Justin Holiday

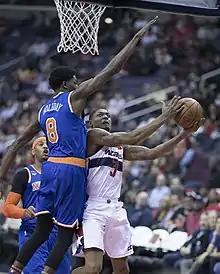
Holiday guards Bradley Beal of the Washington Wizards during a 2017 game

On June 22, 2016, Holiday was traded, along with Derrick Rose and a 2017 second-round draft pick, to the New York Knicks in exchange for José Calderón, Jerian Grant, and Robin Lopez. In the Knicks' season finale on April 12, 2017, Holiday scored a season-high 20 points against the Phoenix Suns. He appeared in all 82 games for the Knicks in 2016–17.